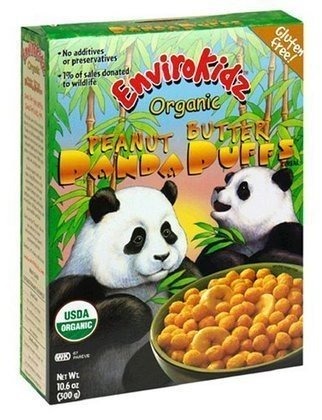
Item Name: Envirokidz Organic, Cereal Kid Panda Puff Org, 10.6 OZ (Pack of 6) ( Value Bulk Multi-pack)24
Value: 63.6
Unit: Fl Oz

Price: 5.14